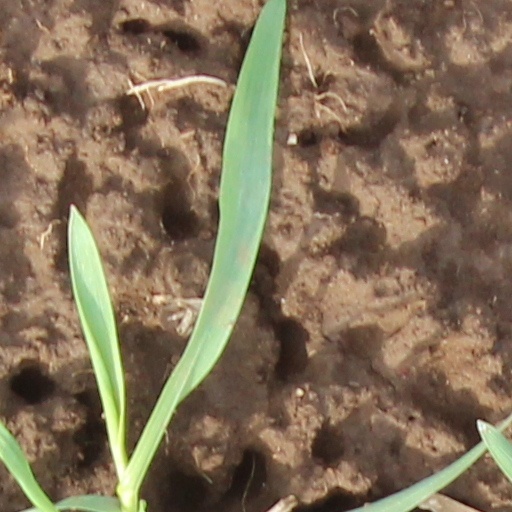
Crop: wheat